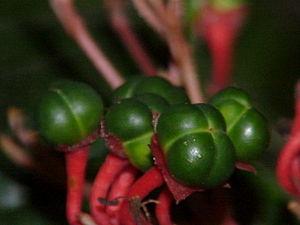
Le Clerodendrum speciosissimum est un arbuste tropical de la famille des Verbénacées, originaire de Java.